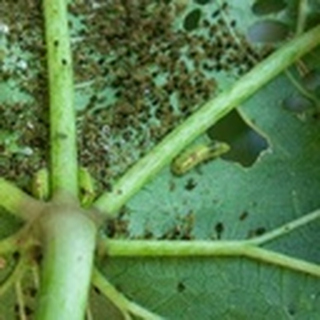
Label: cotton_aphids